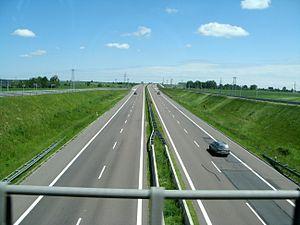
La voie rapide S8, Route des héros de la bataille de Varsovie 1920 est une voie rapide polonaise d’une longueur totale de 415,1 km, qui reliera, à terme, la grande ville de Wrocław jusqu'à Białystok, autre grande ville dans le nord-est du pays, en passant par les villes de Sieradz, Łódź, Piotrków Trybunalski et la capitale Varsovie. Ce sera un des grands axes majeurs du pays. La majeure partie de la route est déjà en service, et il ne manque plus que quelques petits tronçons entre Varsovie et Białystok. La mise en service complète de la S8 devrait avoir lieu avant 2020.